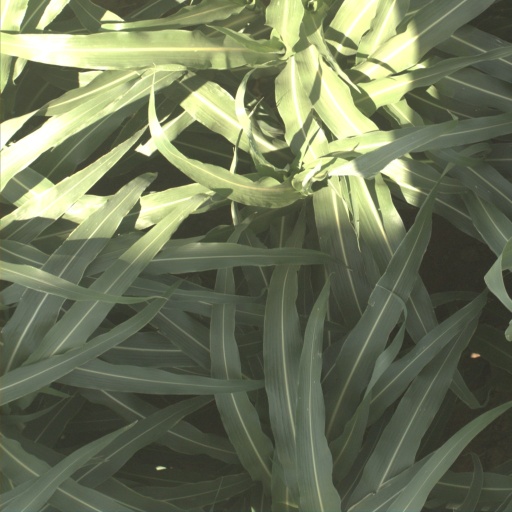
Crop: sorghum